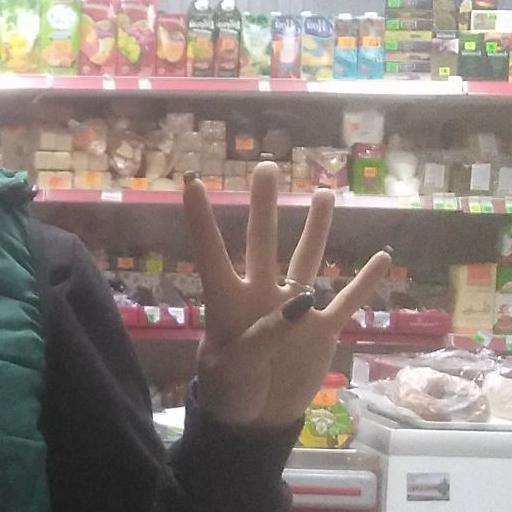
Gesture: four